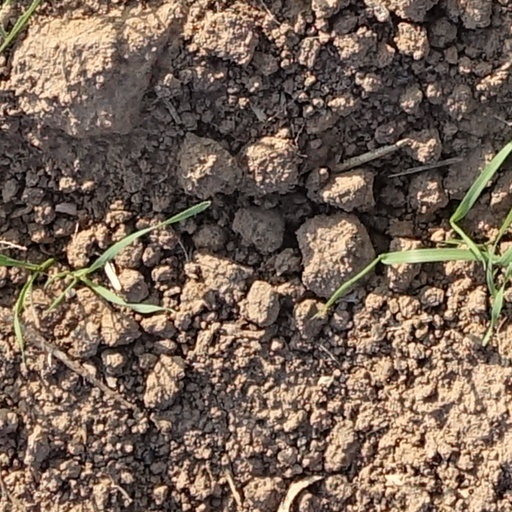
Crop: wheat